Pied Piper of Hamelin

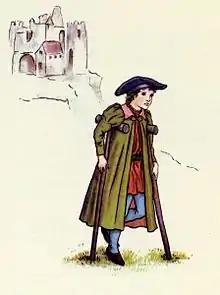
The Lame Child. A 19th-century illustration by Kate Greenaway for Robert Browning's "The Pied Piper of Hamelin"

""The Piper is coming nearer," he said, "he is nearer than he was that evening I saw him before. His long, shadowy cloak is blowing around him. He pipes—he pipes—and we must follow—Jem and Carl and Jerry and I—round and round the world. Listen—listen—can't you hear his wild music?""